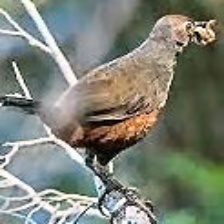
Species: BLACK THROATED HUET
Scientific name: PTEROPTOCHOS TARNII